Conrad Weiser

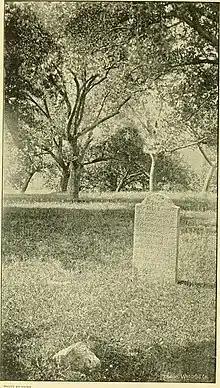
Tombstone

Weiser died on his farm on July 13, 1760, and was buried on a small hill slightly west of his house. Weiser's will bequeathed about 4,000 acres (16 km) and part of his farm to Berks County. Shortly after Weiser's death, relations between the colonists and the Native Americans began a rapid decline. Although the British leaders tried to restrict colonial settlement to east of the Appalachians, to preserve Native American territory west of there, the colonists kept pushing into western territories and encroaching on the various nations' hunting grounds and territories. Armed conflicts increased.